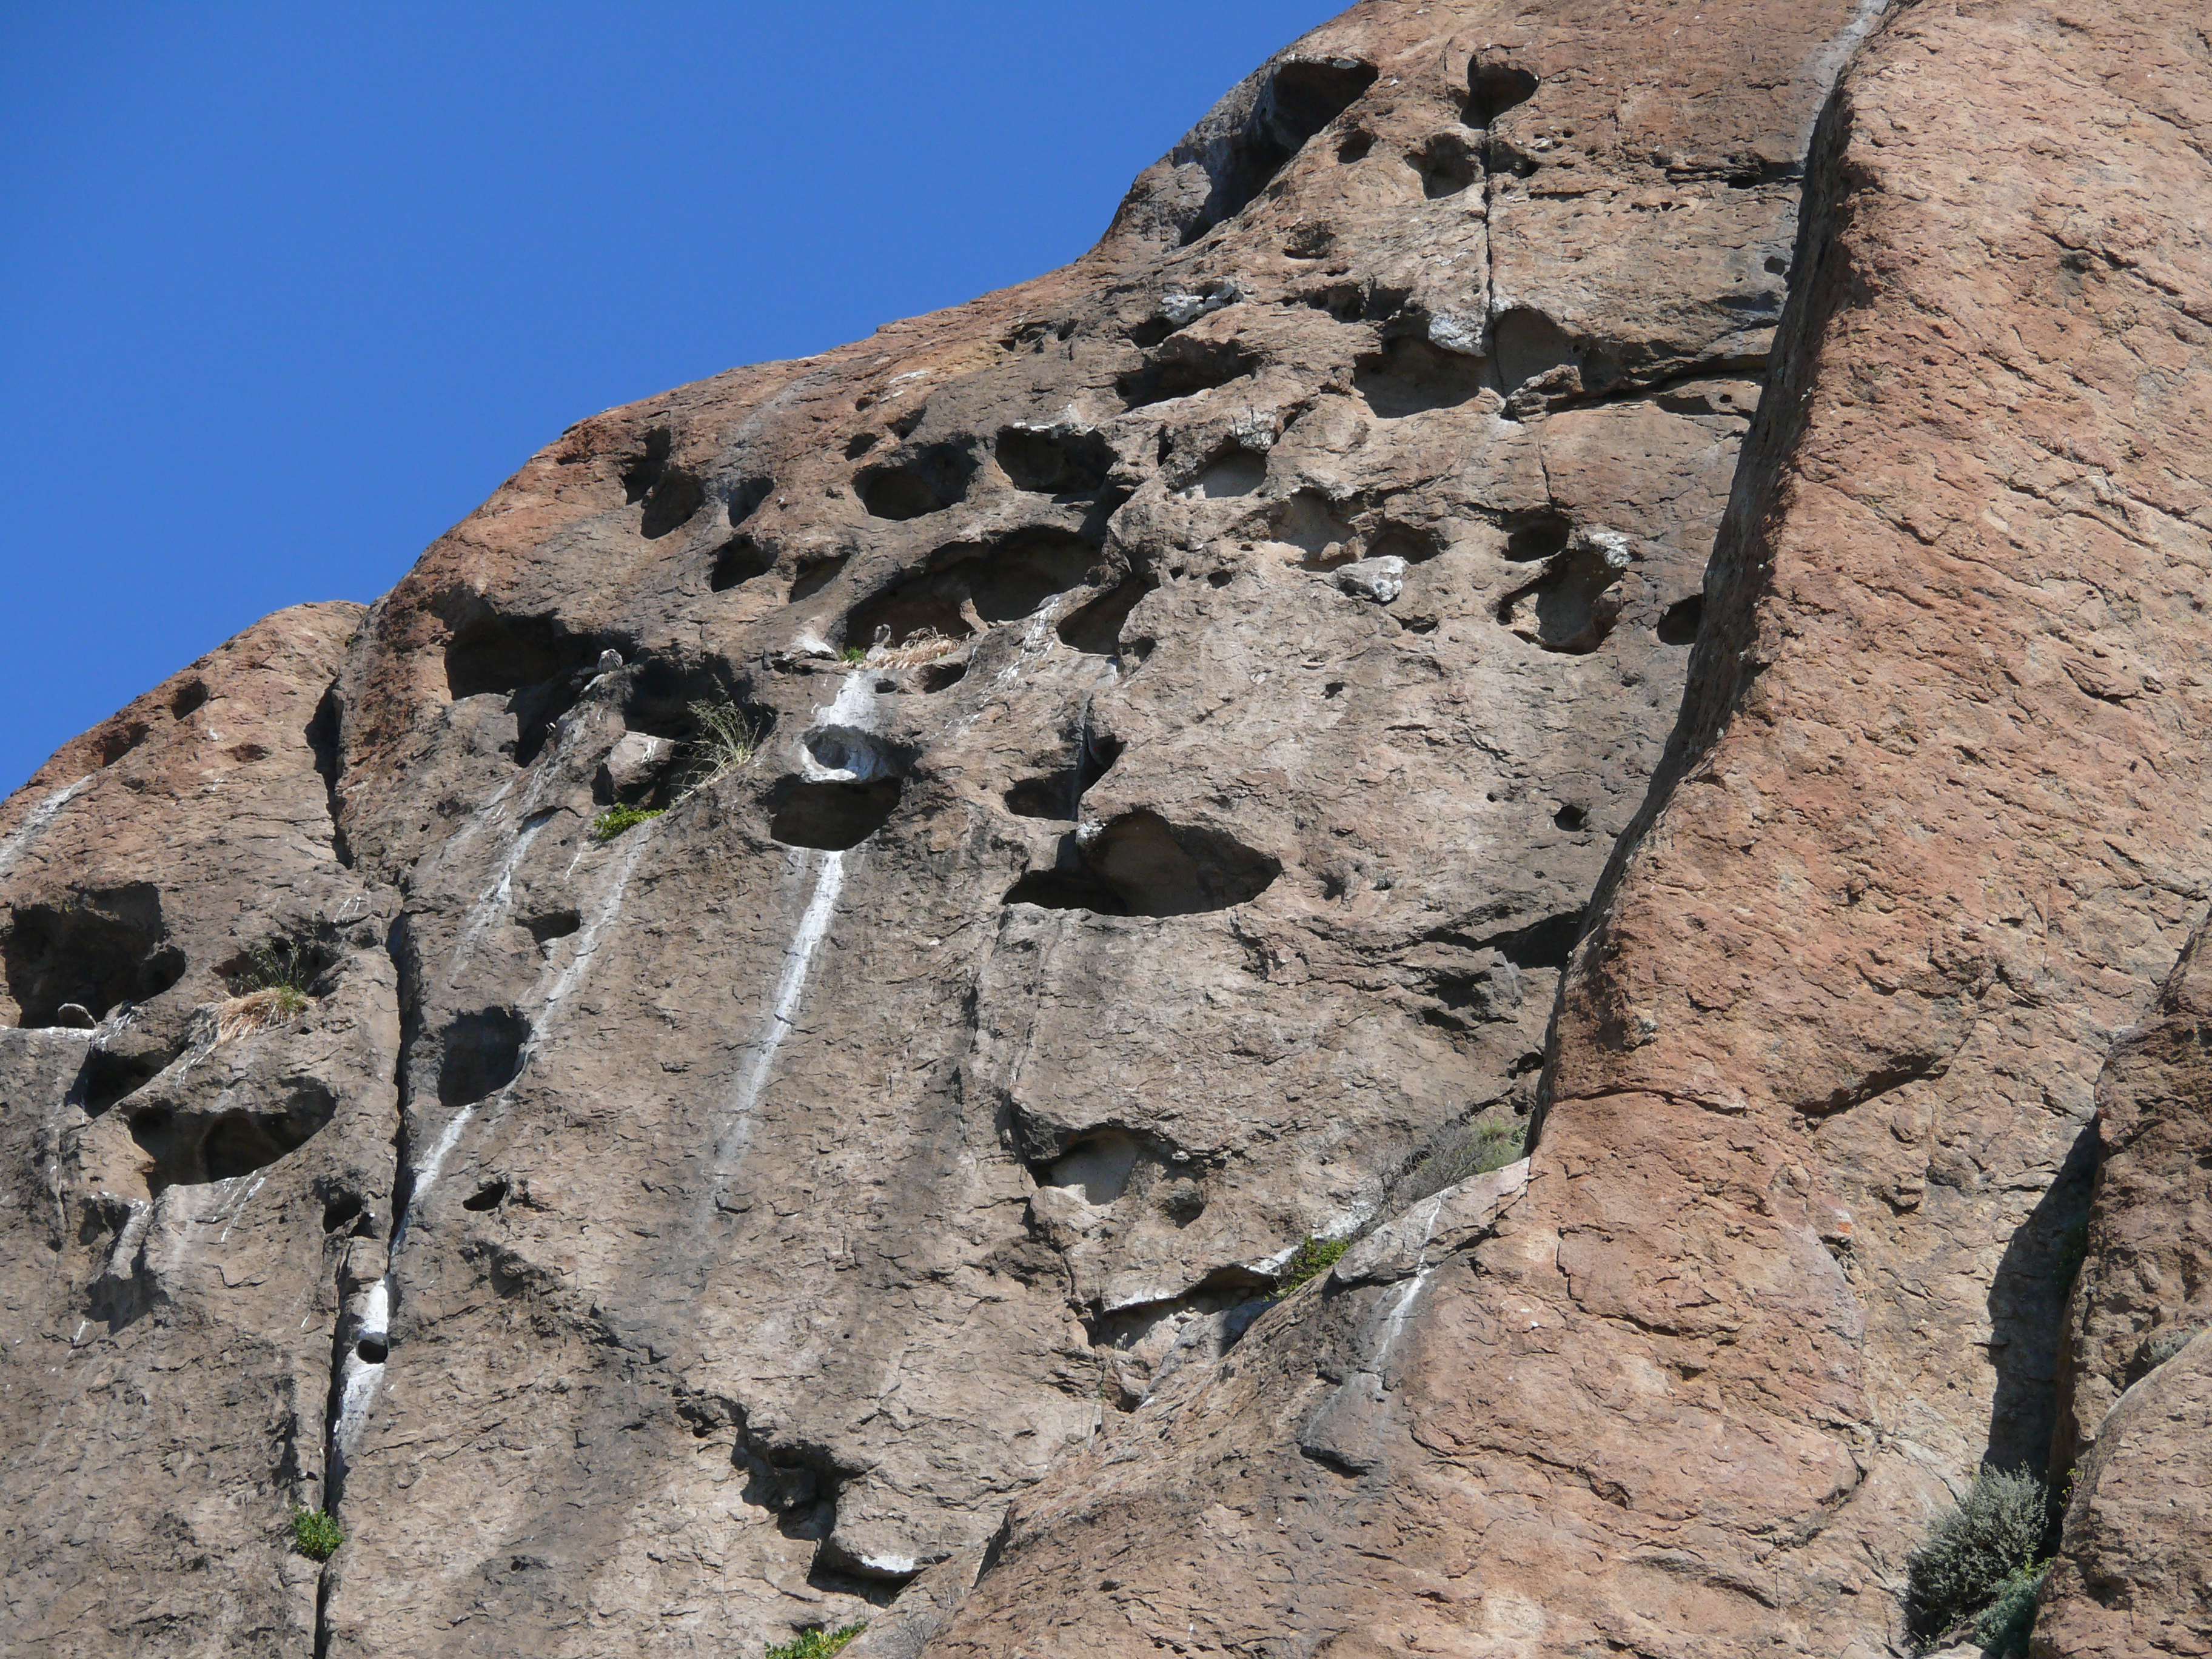
rock, mountain, adventure, formation, bay, soil, terrain, material, ridge, geology, outcrop, badlands, morro, morrorock, southsidemorrorock, wadi, bedrock, ancient history